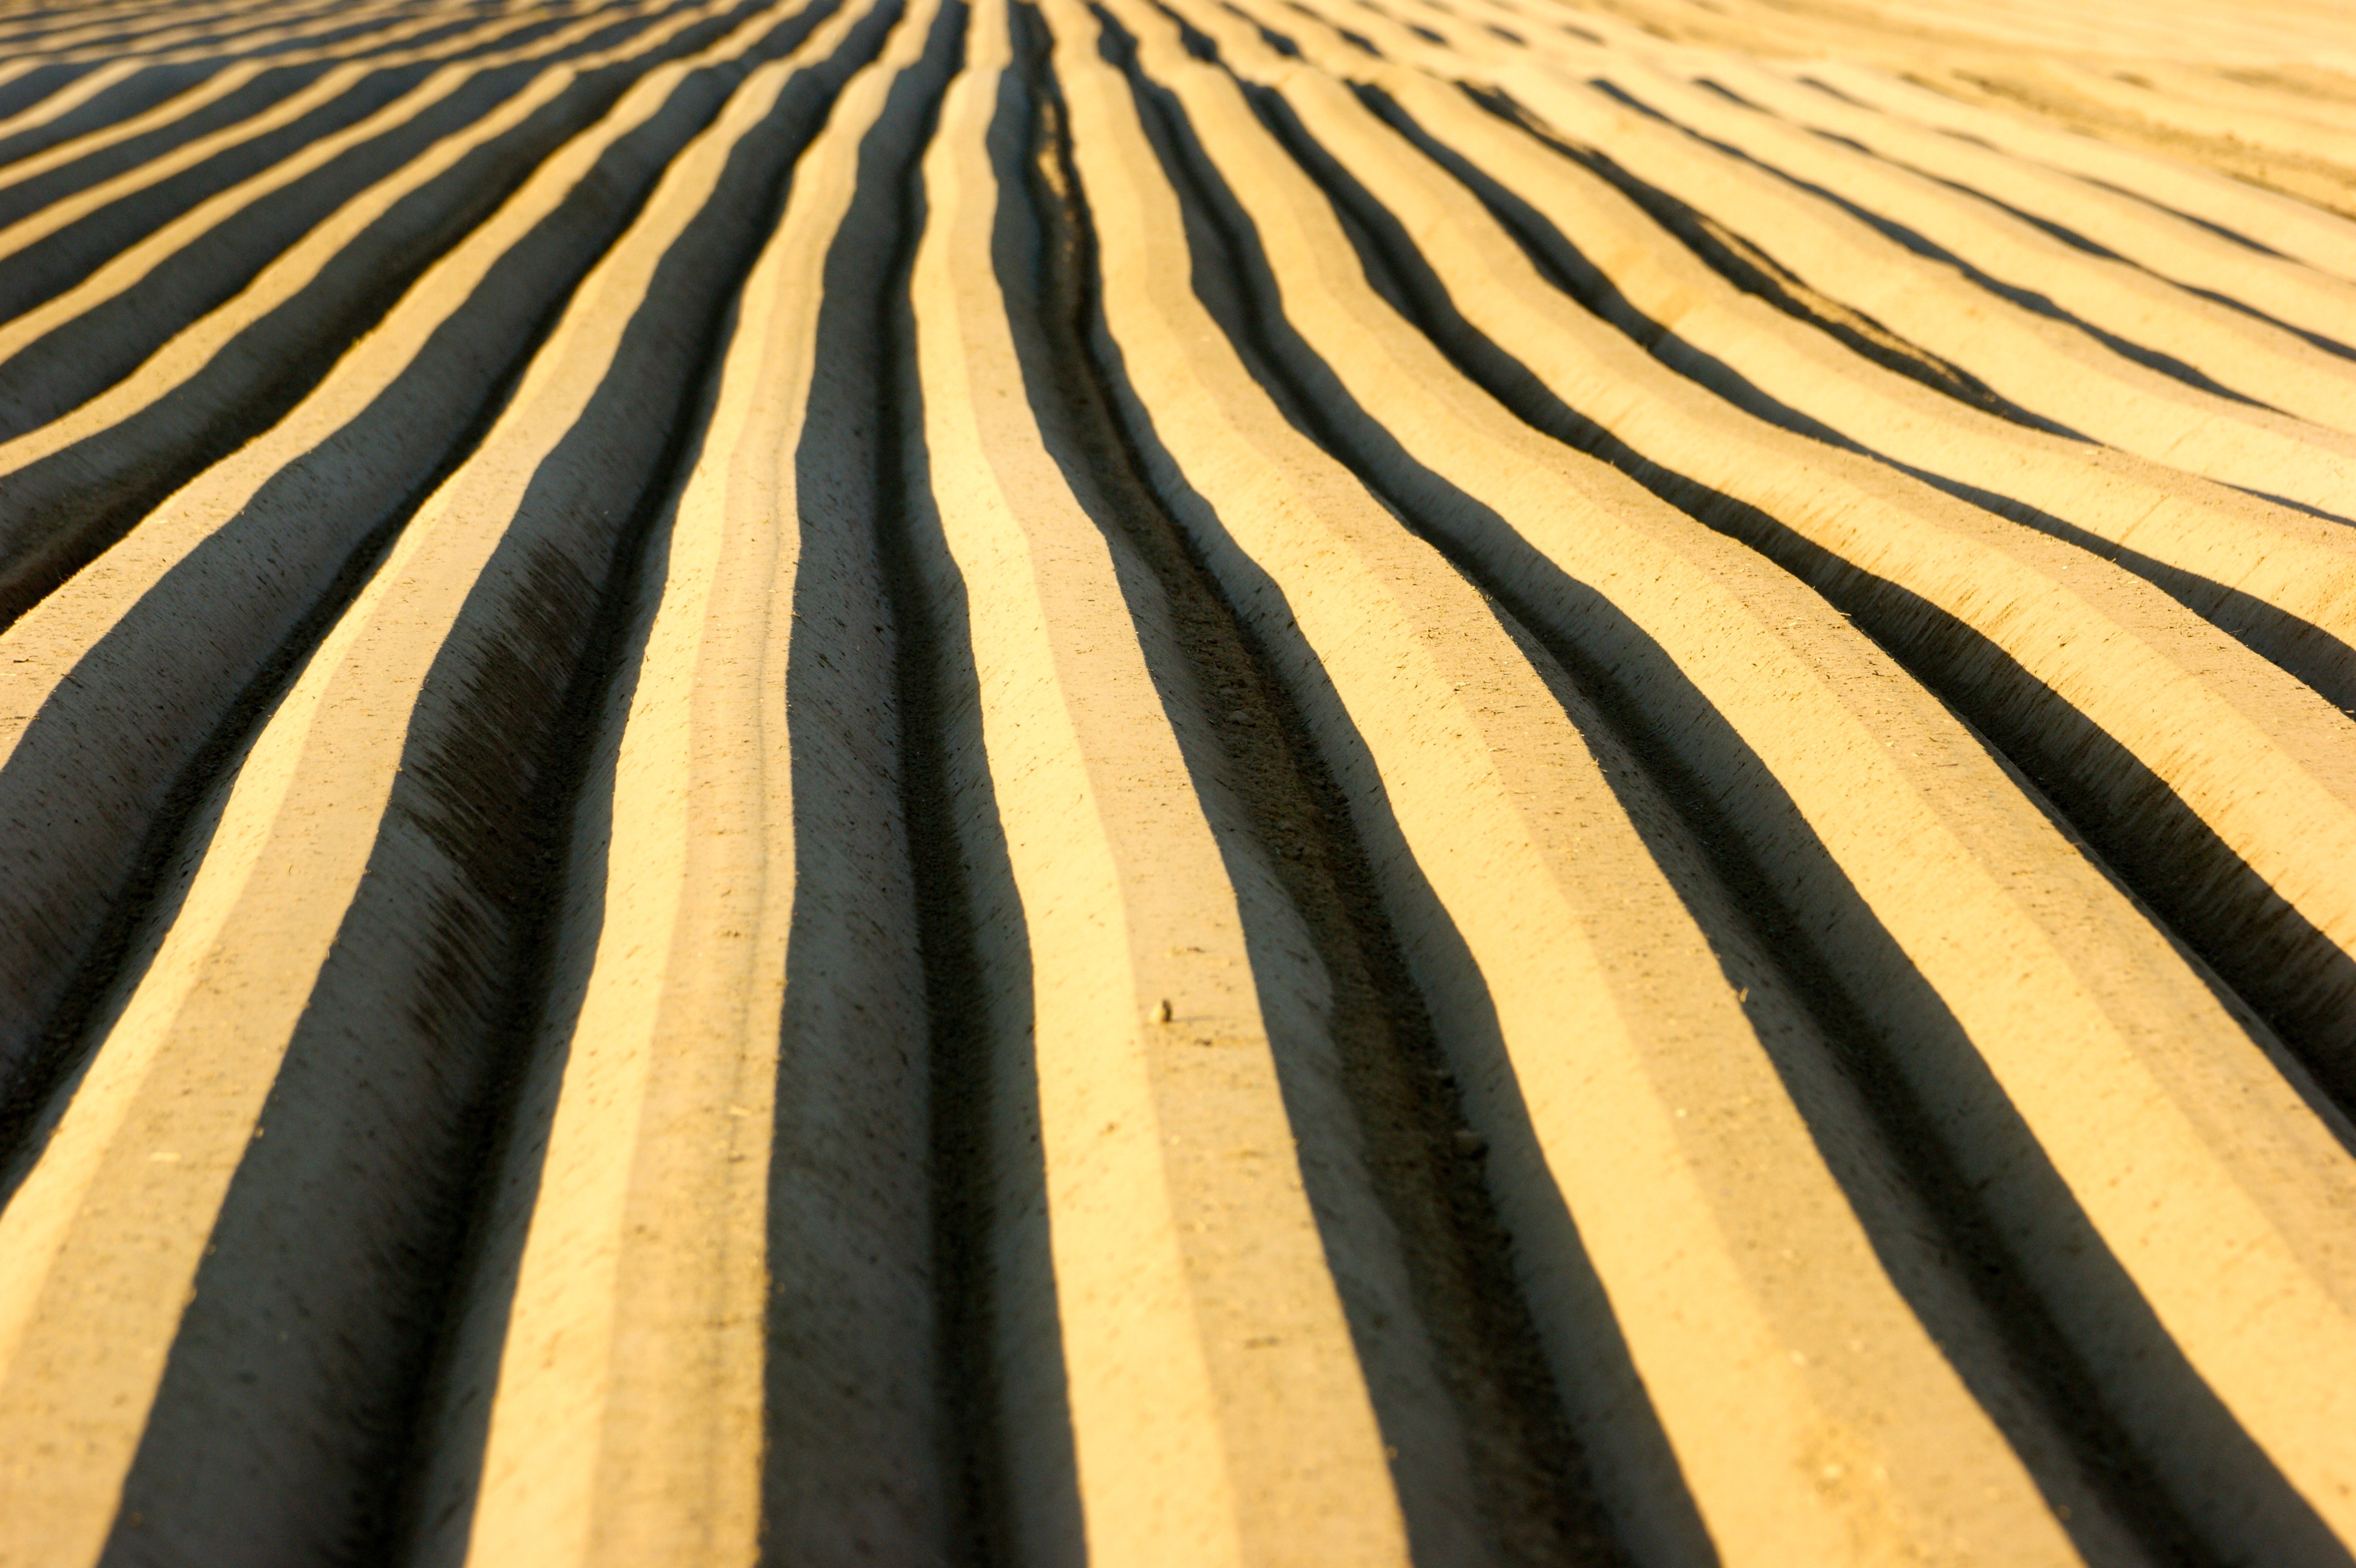
nature, sand, wood, field, sunlight, atmosphere, line, shadow, agriculture, ridge, close up, rays, mood, grass family